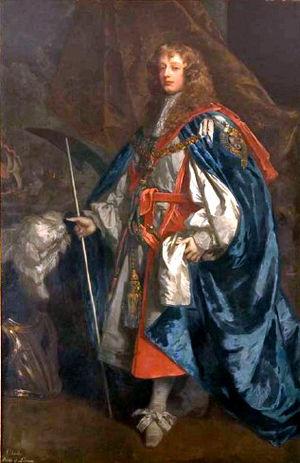
Charles Stewart, 3ᵉ duc de Richmond, 6ᵉ duc de Lennox KG était le fils unique de George Stewart, 9ᵉ seigneur d’Aubigny et de Katherine Howard, fille de Theophilus Howard. Il était le petit-fils d'Esmé Stewart.